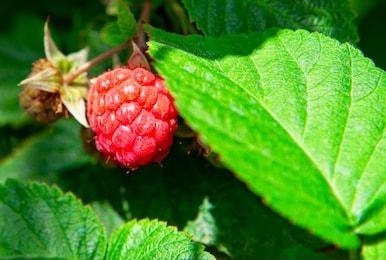
Label: raspberry